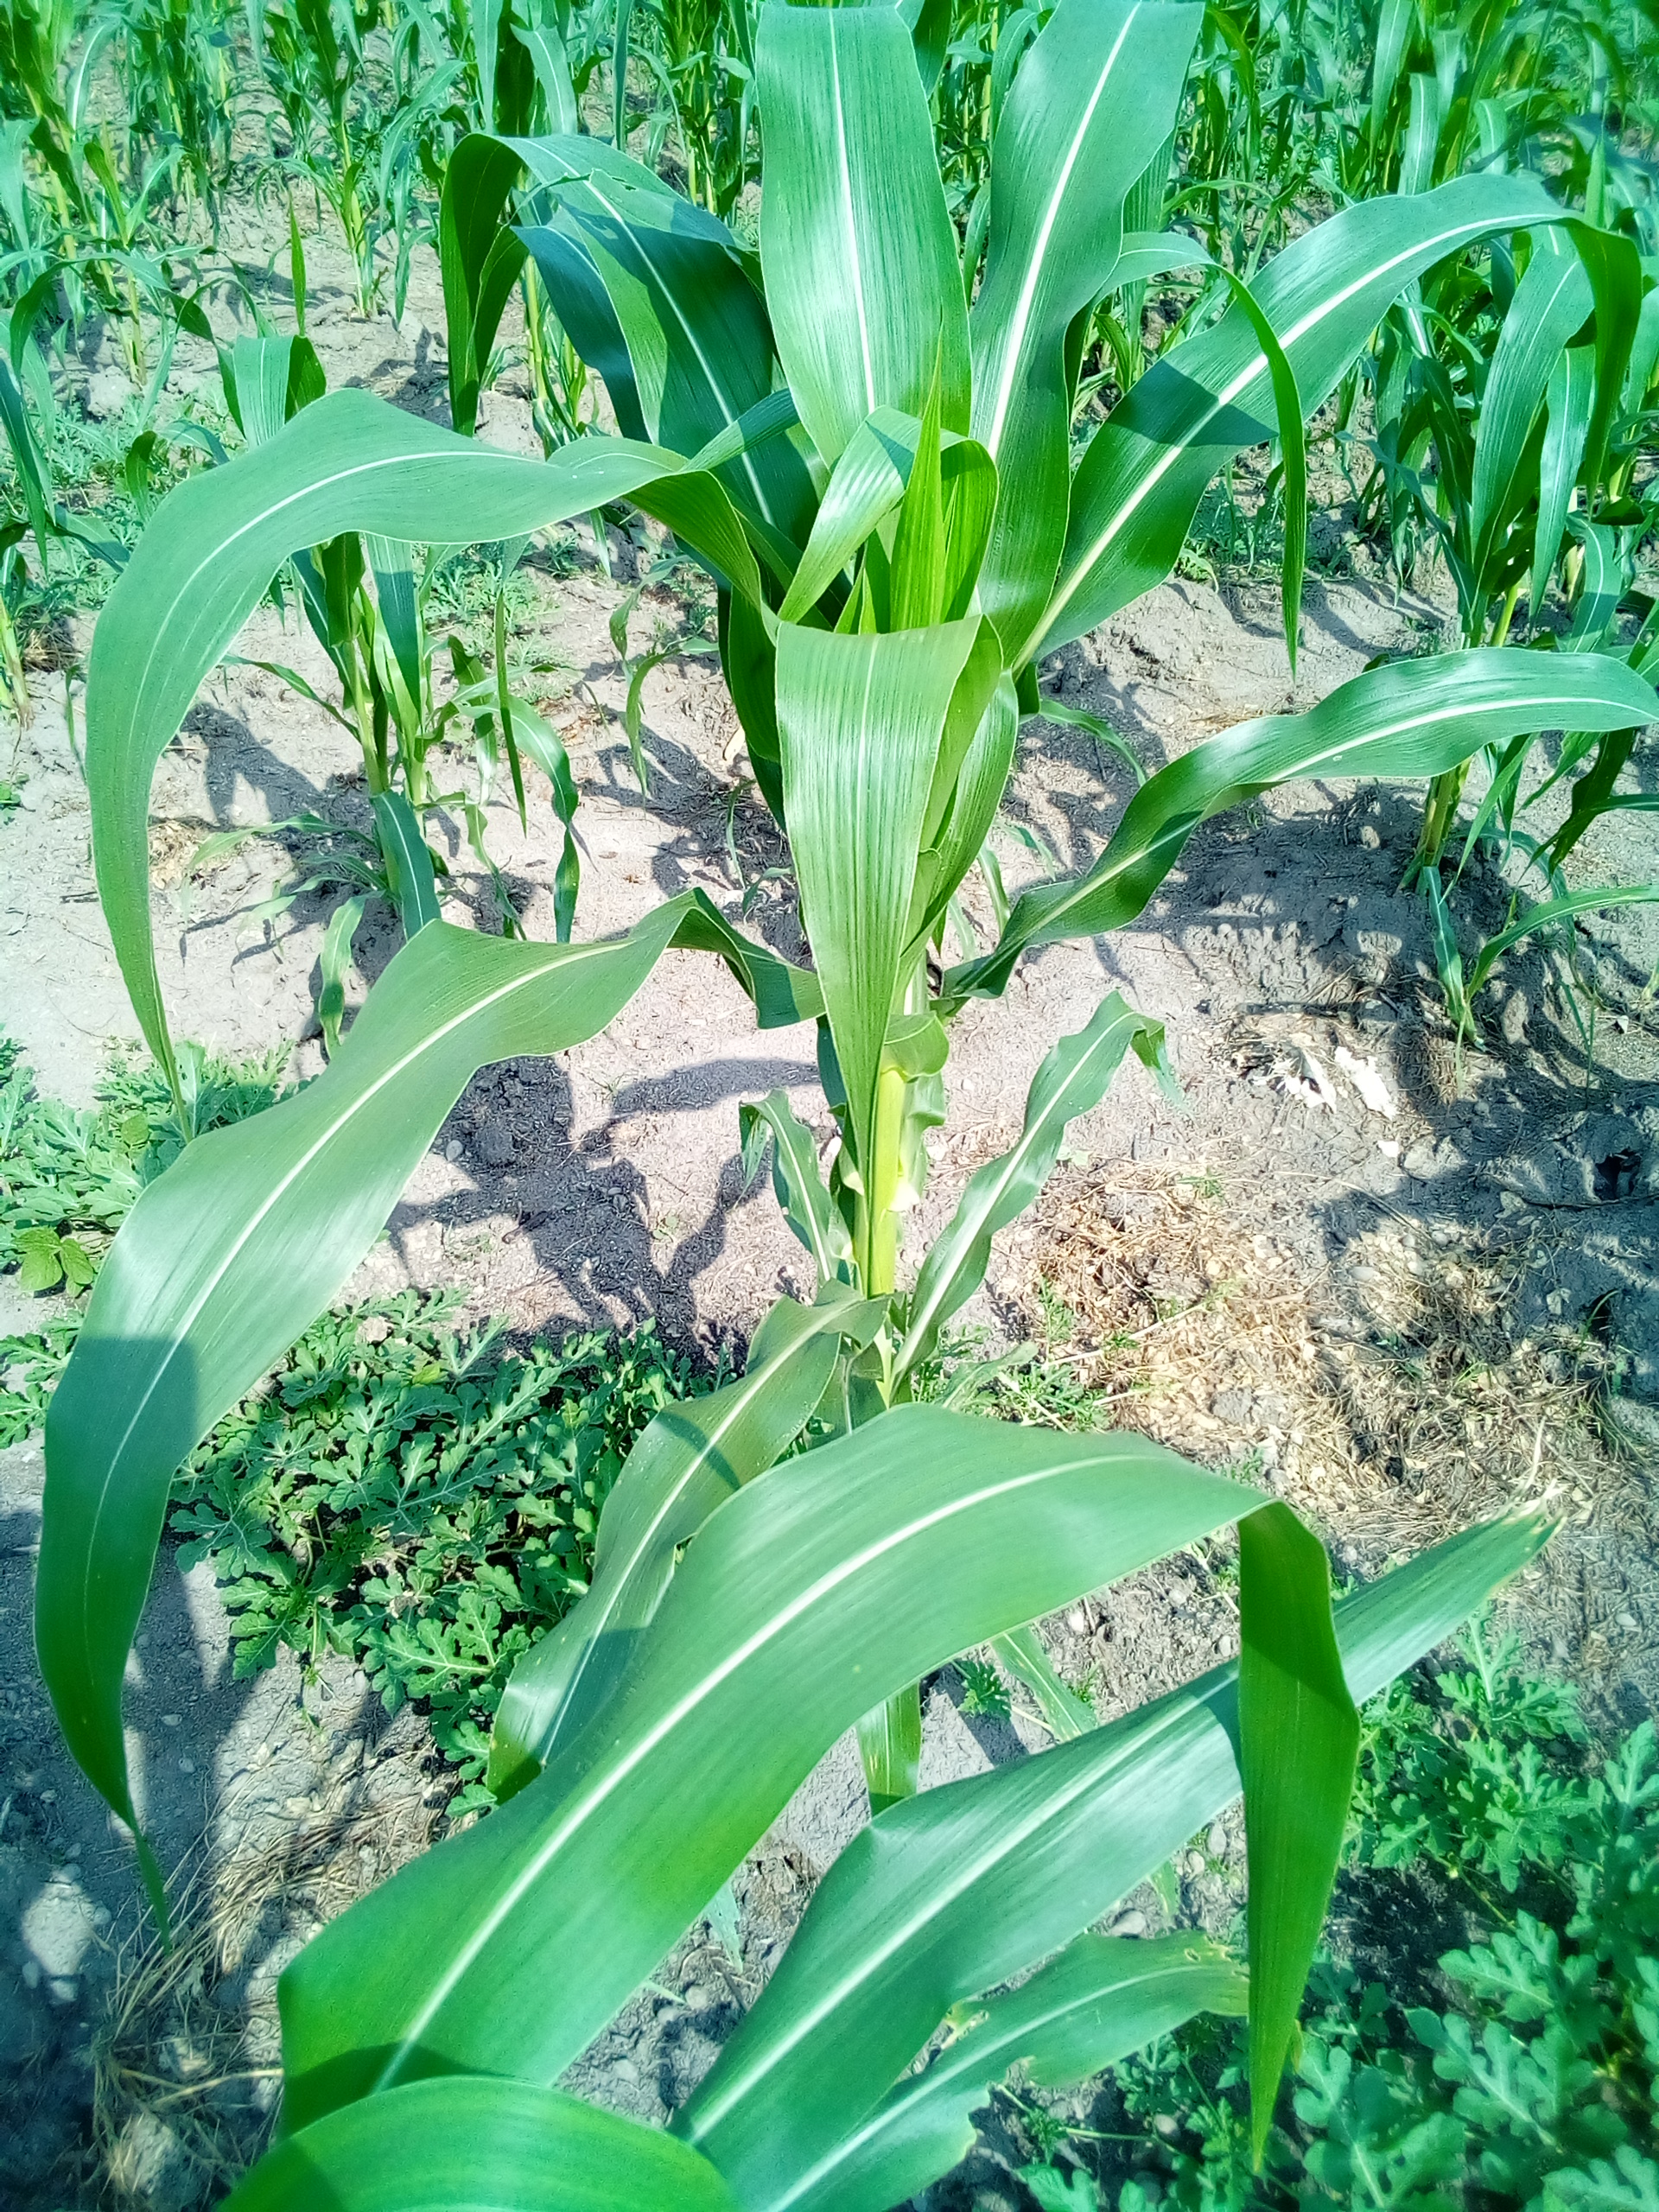
Label: healthy